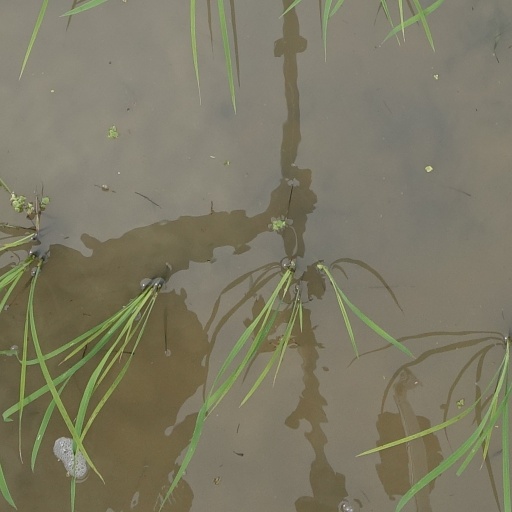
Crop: rice